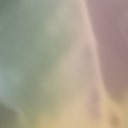
Label: Leaf_rust